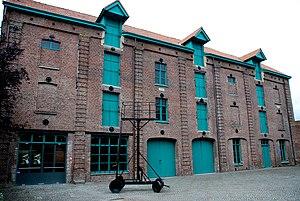
Cette page regroupe l'ensemble des monuments classés de la ville belge de Poperinge.